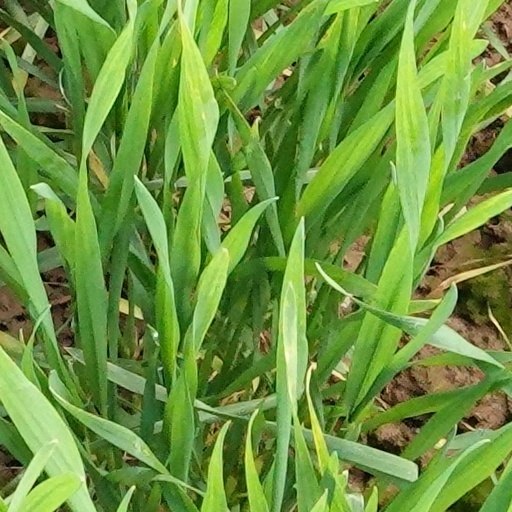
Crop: wheat